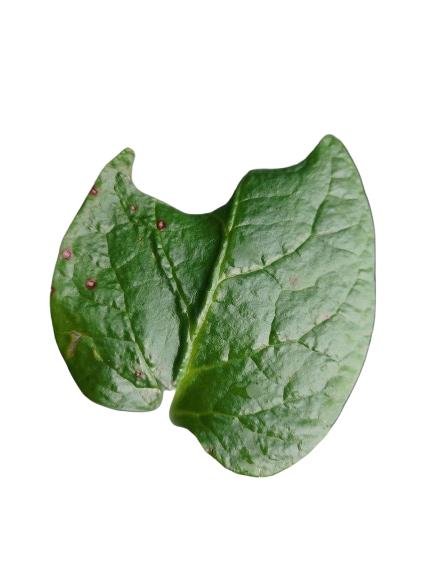
Label: Pest-Damage